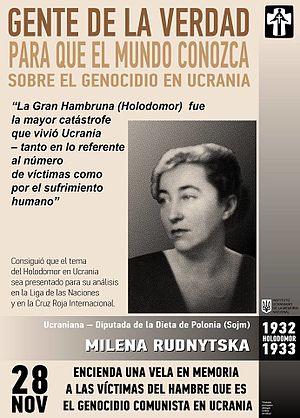
Milena Rudnytska est une éducatrice, militante, femme politique et écrivaine ukrainienne. En tant que l'une des voix les plus influentes dans l'entre-deux-guerres du mouvement des femmes galiciennes, elle publie des articles dans divers périodiques. En tant que membre de la Diète polonaise entre 1928 et 1935, elle fait connaitre les problèmes posés par la répression par les autorités gouvernementales à l'échelle mondiale, y compris les efforts du régime polonais pour réprimer la culture des Ukrainiens minoritaires et le déni du régime soviétique face à la famine en Ukraine en 1932-1933. Avec les occupations soviétiques et nazies de l'Ukraine, Rudnytska finit par fuir le pays et reste en exil pour le restant de ses jours, publiant des livres et des articles en Europe et aux États-Unis.